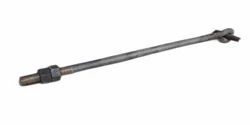
Label: MS_FOUNDATION_BOLT